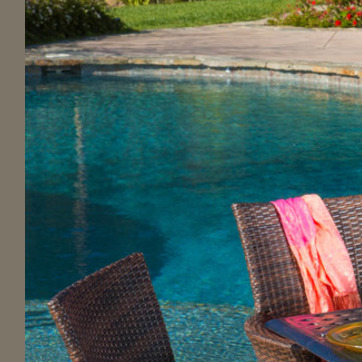
Material: water